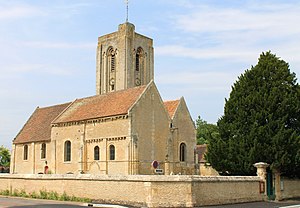
Cuverville (Calvados)
Kirke i Cuverville
Kirke i Cuverville
Cuverville er en kommune i departementet Calvados i regionen Basse-Normandie i det nordvestlige Frankrig. Byen ligger 10 km øst for Caen på Caen-sletten.